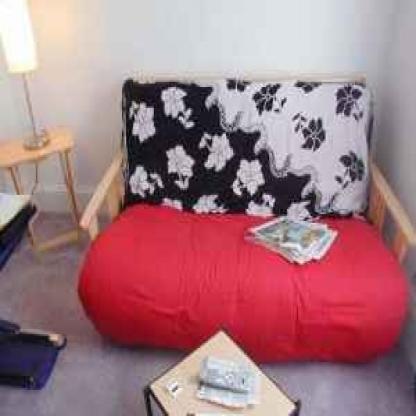
Scene: Indoor